NORAID

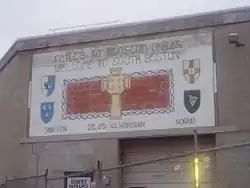
A mural in South Boston saying "Welcome to South Boston" in English and ""Fáilte go mBoston dheas"" in Irish. Also shown is a Celtic cross, the coats of arms of the Provinces of Ireland and the words "Sinn Féin", "Óglaigh na hÉireann" and "NORAID." The mural was torn down along with the building to make way for residential housing.

NORAID was organized and directed by Irish immigrant Michael Flannery, who in the 1920s was a member of the IRA North Tipperary Brigade. To collect funds, NORAID organized dinner dances, donations in Irish bars, and direct-mail appeals for support in humanitarian relief in Ireland during the Troubles.